Rudy Reyes (activist)

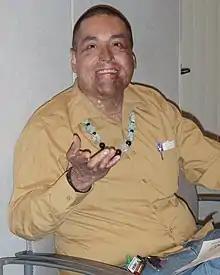
Rudy Reyes in Santee, California, 2011

Rudy Reyes (born February 27, 1977) is an American teacher, actor, archaeologist, cannabis rights activist, and chef. Reyes was a contestant in the reality television competition, "MasterChef", on the show's fourth season.